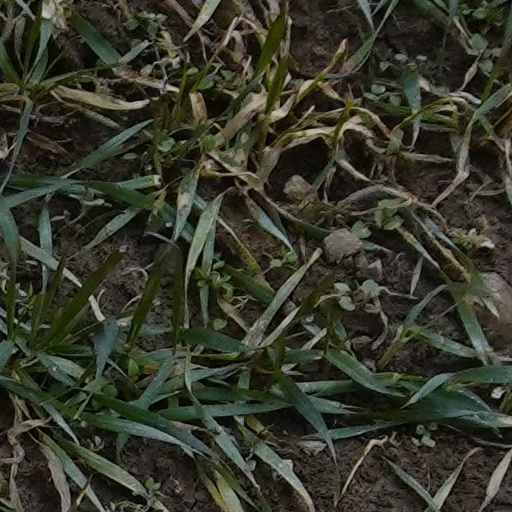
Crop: wheat